Brightley, Chittlehampton

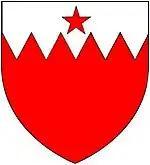
Arms of FitzWarren of Brightley, Chittlehampton: "Gules, on a chief indented argent a mullet of the first".

The family of FitzWarin ("alias" FitzWarren) appears to be the earliest recorded holder of the manor of Brightley, in the 12th century. The family was a branch of the FitzWarin family, powerful Welsh Marcher Lords of Whittington Castle, Shropshire and of Alveston, Gloucestershire, which shares very similar arms. The Devon historian Tristram Risdon (died 1640) stated that Brightley became the residence of William "Filius Warini" (i.e. Latin for "son of Warin", French "fils de" contracted to "fitz") in the reign of King Richard I (1189–1199), and stated him to be the son of "Fulk FitzWarren", who had inherited it from his father in the time of King Henry II (1154–1189). A similar account is given by Risdon's contemporary Sir William Pole (died 1635) who stated: "William, sonne of Fulk Fitzwarren, receyved this land from his father in Kinge Henry 2 tyme" (i.e. between 1154 and 1189). The family then took the surname "de Brightley" and adopted a simplified, differenced version of the FitzWarin paternal arms, and several of that family named William succeeded one another for several generations at Brightley. One William de Brightley was Knight of the Shire in 1365. The senior line of FitzWarin became Barons FitzWarin in 1295 and were also from 1382 feudal barons of Bampton, Devon and from 1391 co-heirs to the lands of the feudal barony of Barnstaple, Devon. The title Baron FitzWarin and the feudal barony of Bampton and their share of the feudal barony of Barnstaple passed in the 15th century to their descendants the Bourchier family which made its principal residence at Tawstock in Devon, ancient seat of the barons of Barnstaple, about 6 miles north-west of Brightley. The Bourchiers were created Earls of Bath in 1536, and were highly influential in Devon. According to Risdon, Brightley passed from the de Brightley family via the family of Carew to the family of Coblegh.